Carlos Cisneros (Argentine politician)

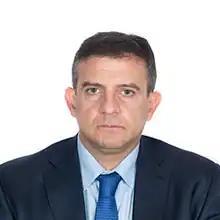

Carlos Cisneros is an Argentine politician who is a member of the Chamber of Deputies of Argentina.